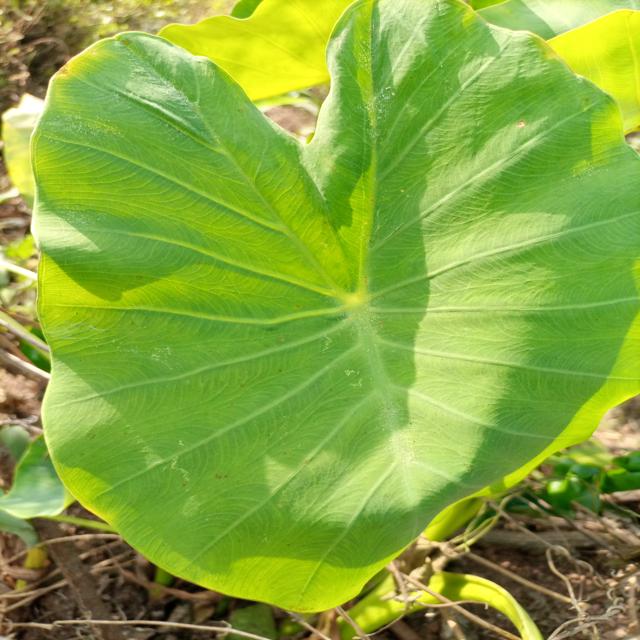
Label: Healthy